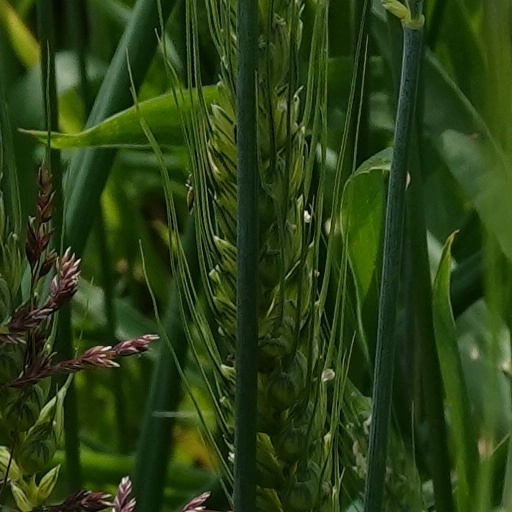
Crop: wheat